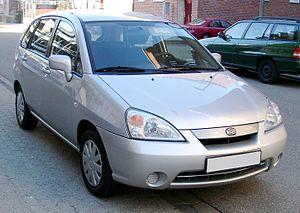
La Suzuki Liana est une automobile compacte produite entre 2001 et 2007. Le nom de Liana est l'acronyme de Life In A New Age. Elle est d'abord commercialisée au Japon fin janvier 2001 en version break sous le nom de Aerio. Sa présentation en Europe s'effectue au Salon de Genève en mars de la même année. La berline n'apparait qu'en novembre.